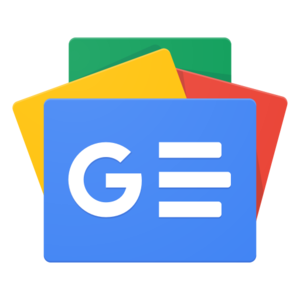
Google Actualités ou Google News est un service en ligne gratuit de Google qui présente de façon automatisée des articles d'information en provenance de sources sur le Web. Il fonctionne de la même manière qu'un moteur de recherche, en n'indexant que les articles de presse. Ce service, disponible dans vingt-deux pays, a été créé en avril 2002. La partie française du service est sortie de son statut bêta le 14 mai 2009. En juin 2017, Google change le design de Google Actualités pour une version plus épurée et plus claire pour l'utilisateur. Elle propose également des articles dont les faits sont vérifiés dans la version américaine.